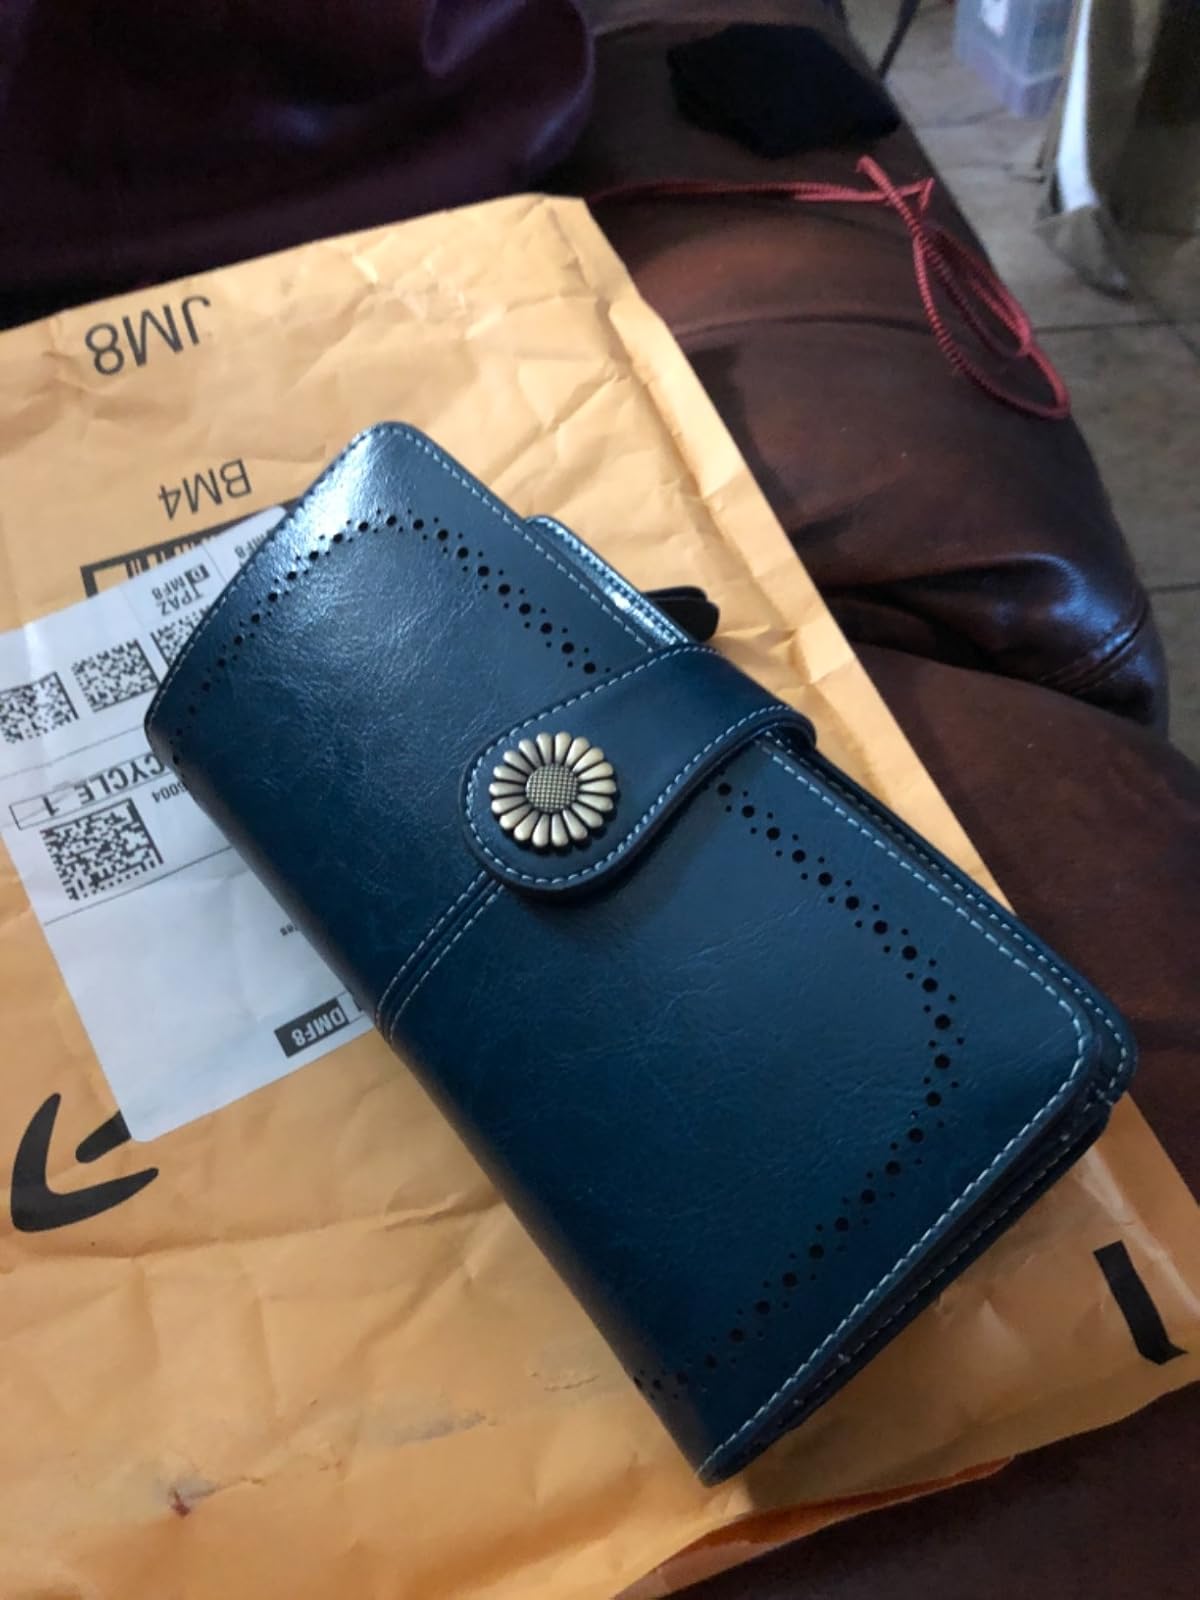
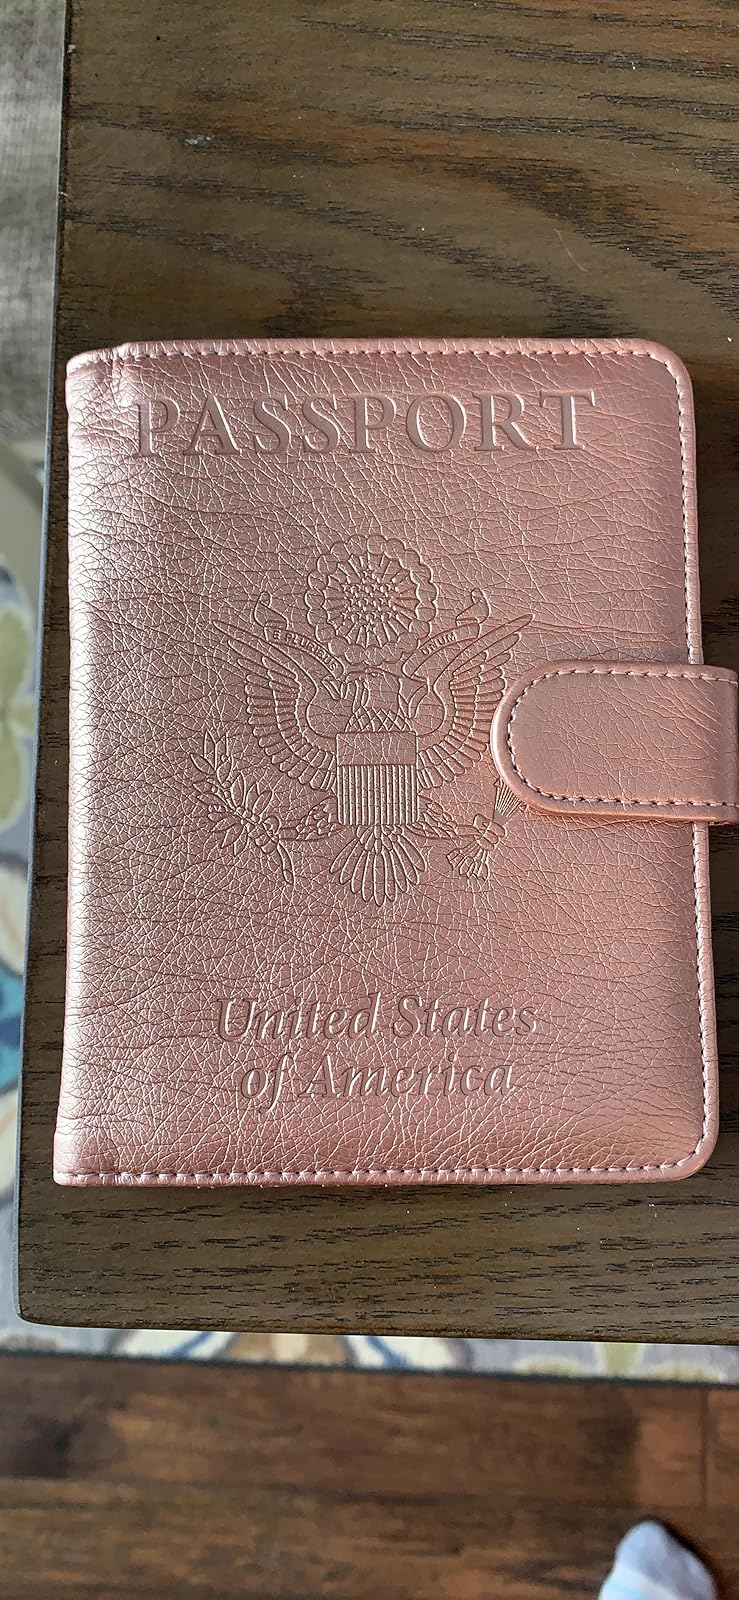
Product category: accessories_wallet
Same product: no